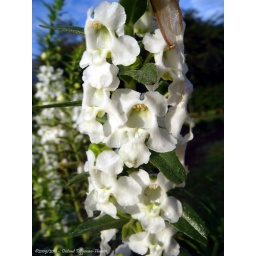
bloemen en planten / flowers and plants in the "Blue Valley Jungle Resort"